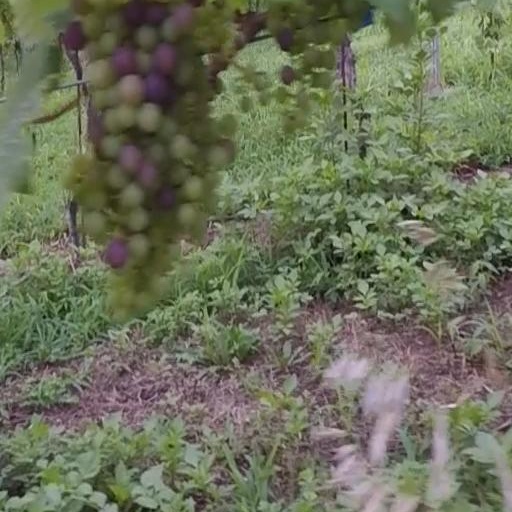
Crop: grape